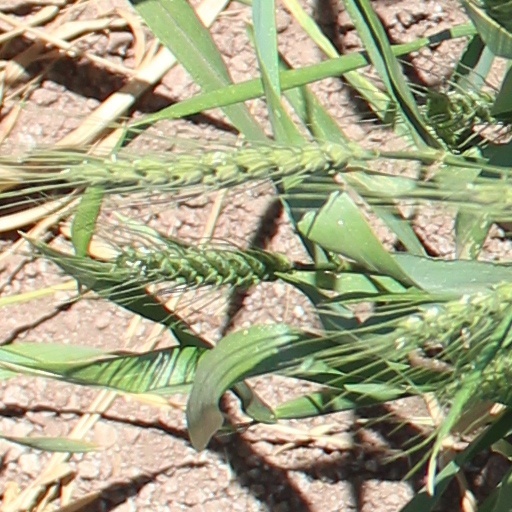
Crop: wheat